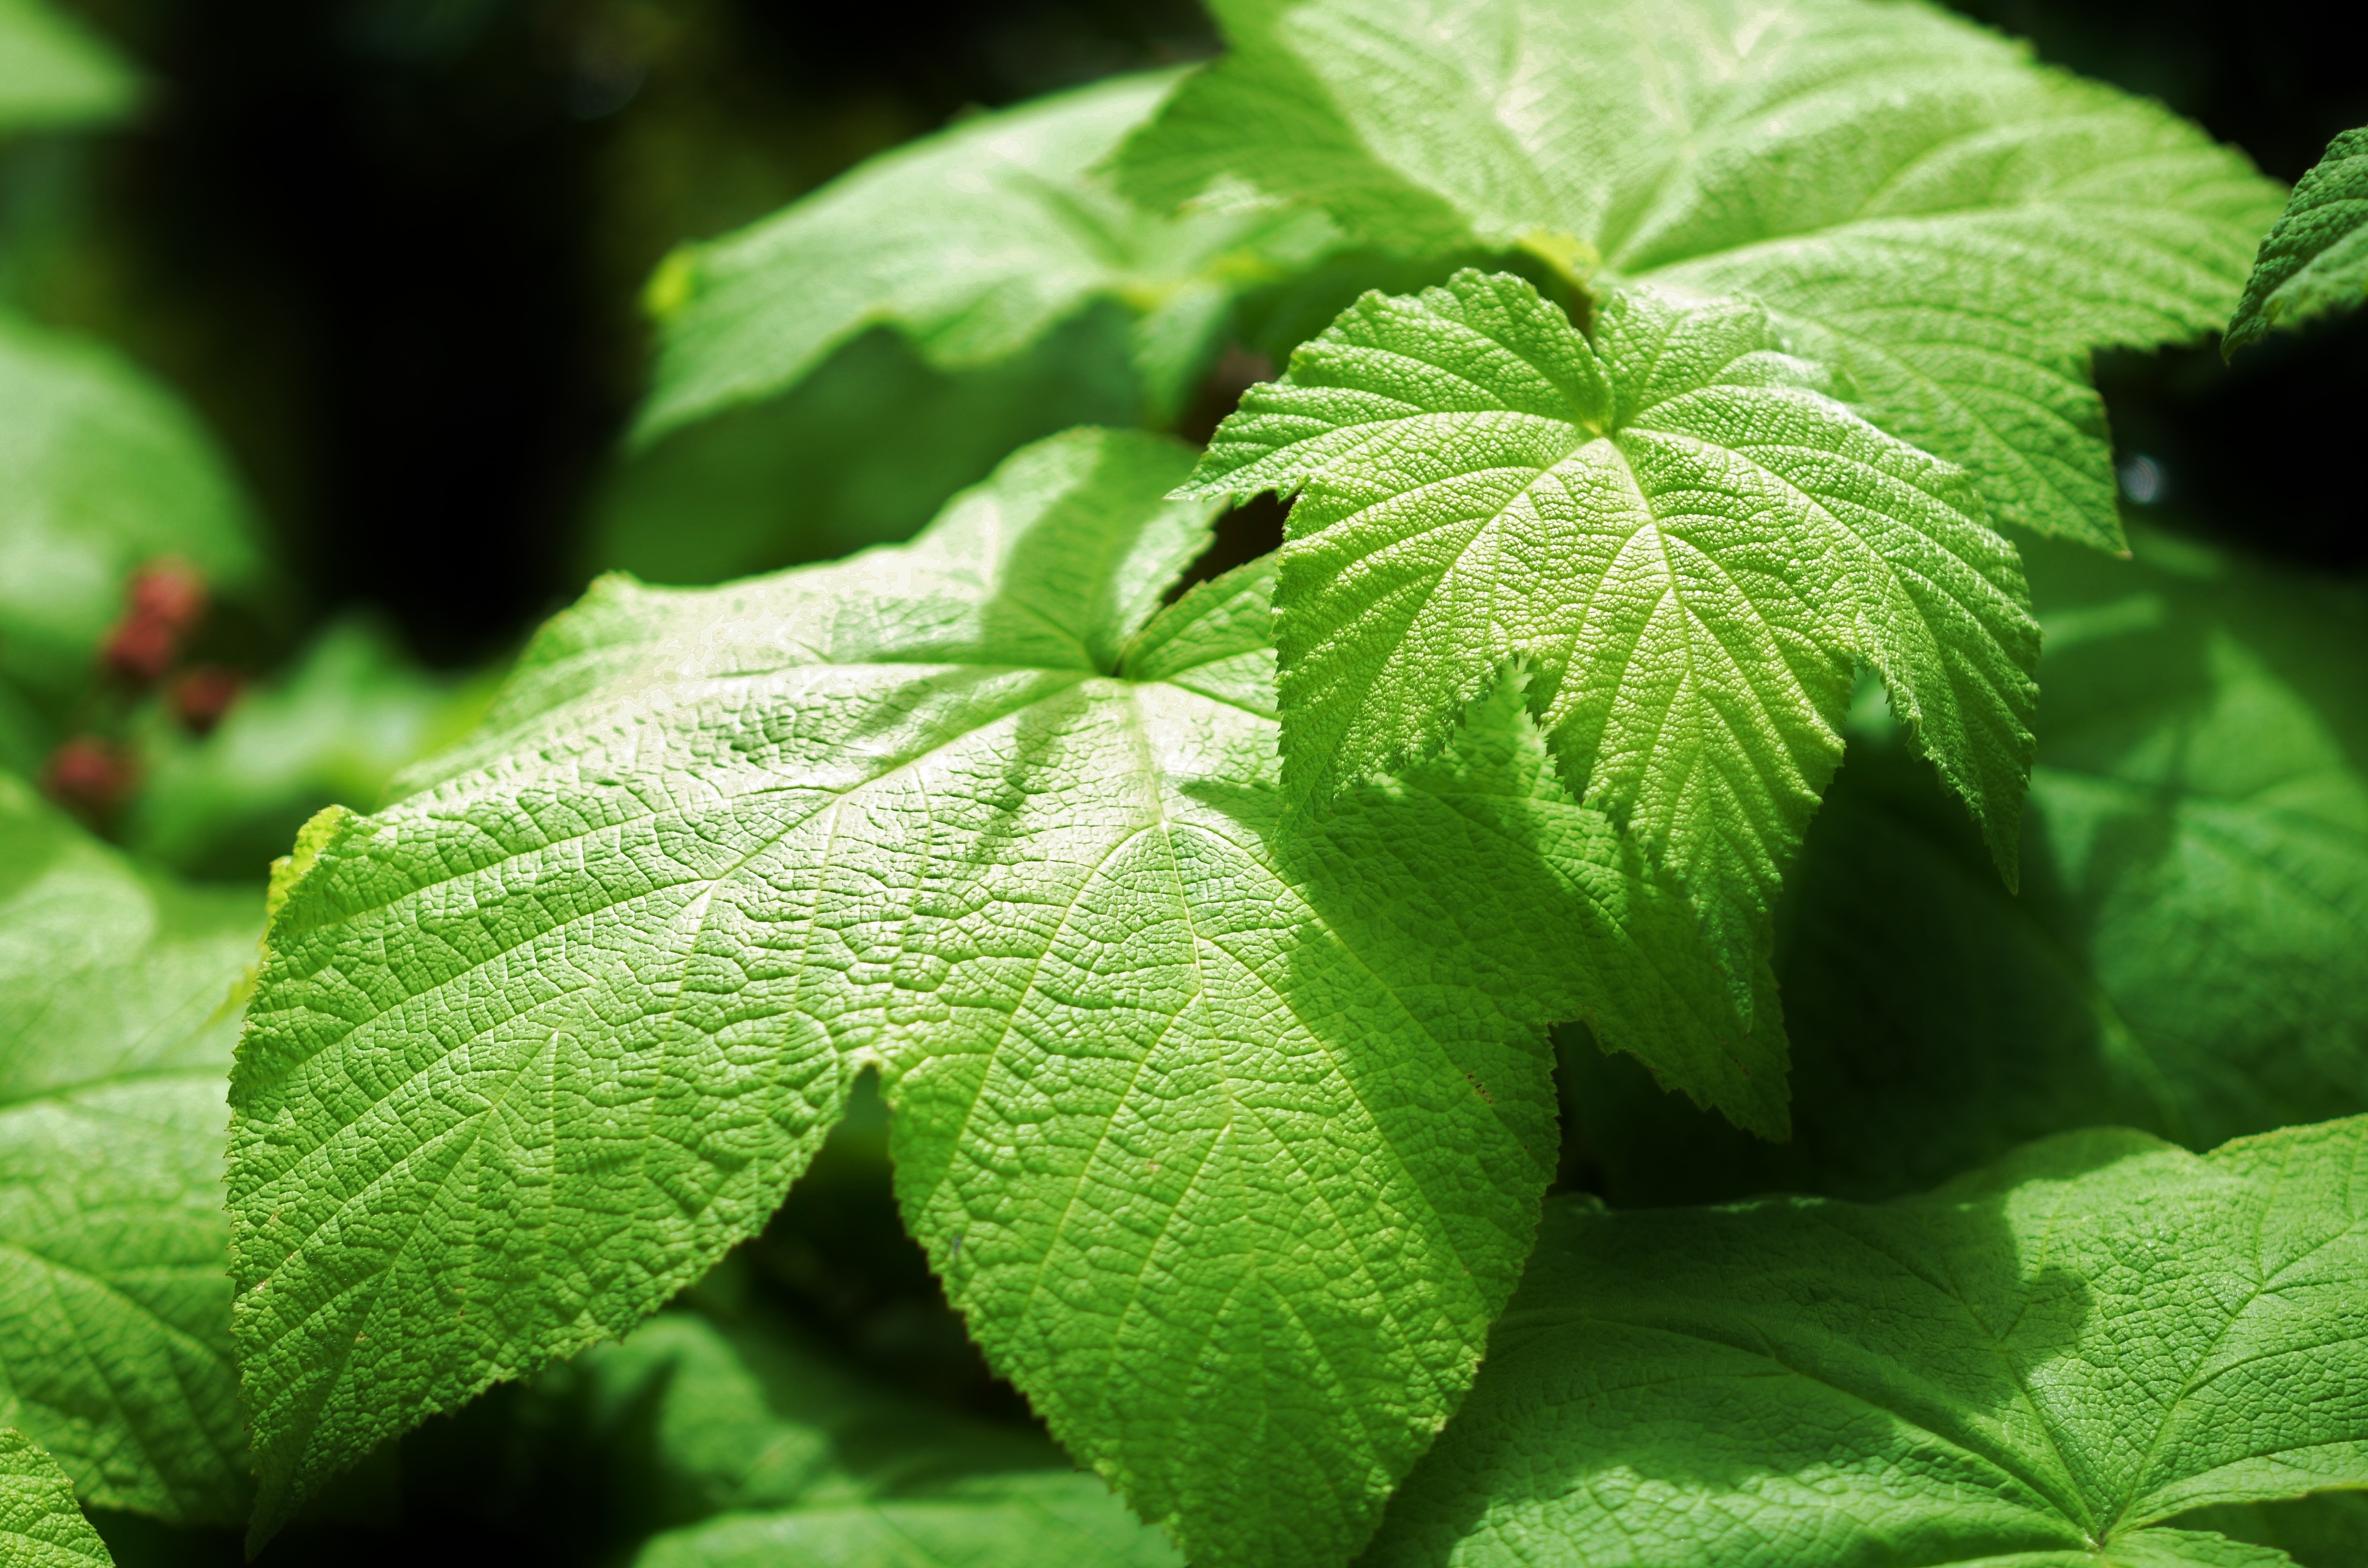
nature, plant, leaf, flower, summer, floral, green, herb, macro, natural, botany, garden, flora, botanical, shrub, organic, macro photography, flowering plant, annual plant, land plant